Funeral Oration (Lysias)

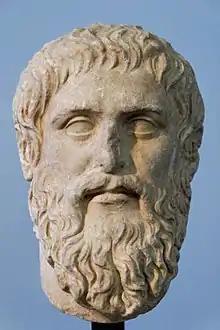
Roman copy of a portrait of Plato, originally made

In the speech's , Lysias's speaker proclaims himself unable to encapsulate the valour of the dead, and proposes therefore to honour ancient ancestors of the Athenians whose achievements should be glorified. He begins by narrating the myth of the Amazonomachy, and how the Amazons, "ruling over many nations", hubristically fought against the Athenians' ancestors, and the myth of the Seven against Thebes, in which the Athenian king Theseus sent an army to recover the bodies of the Argive champions whom the Thebans forbade to be buried in their land. Following this with the story of the Athenians' protection of the children of Heracles against Eurystheus, he argues that their ancestors set them the example of fighting on the side of justice.